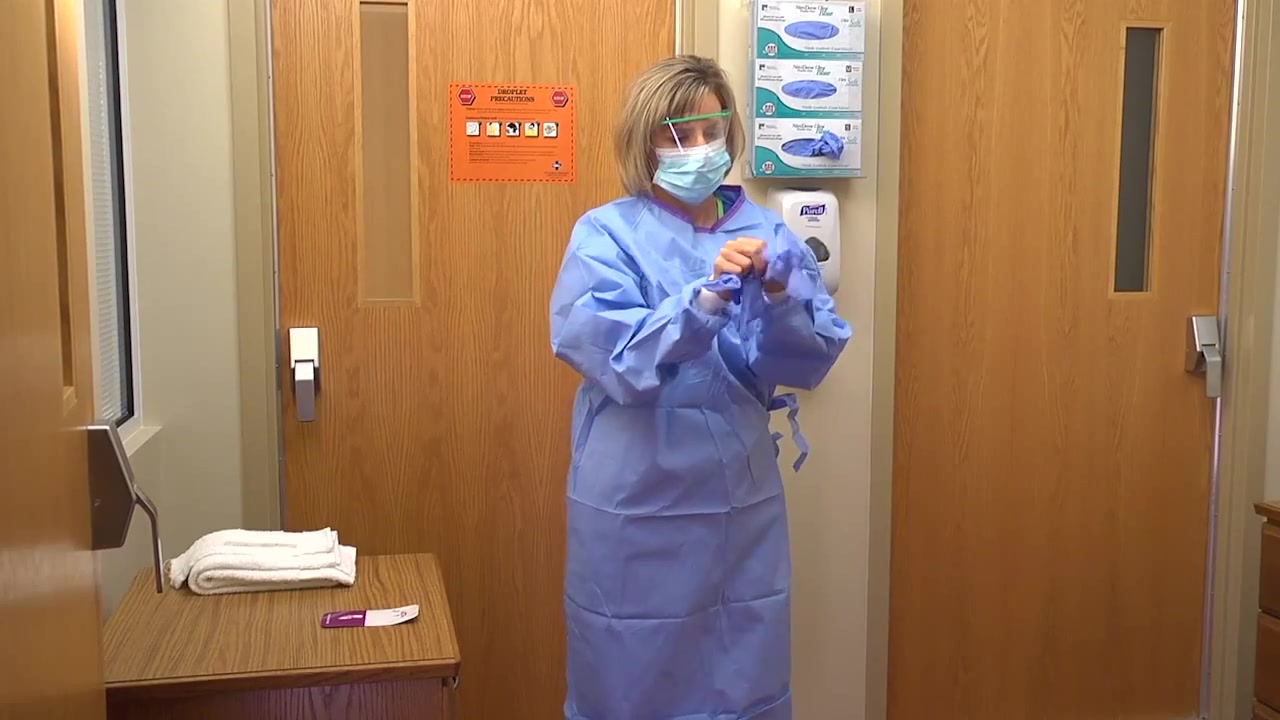
Objects detected:
Coverall
Face_Shield
Mask